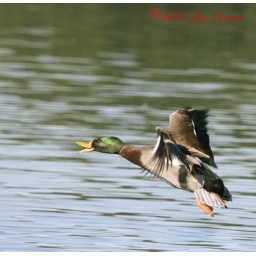
Lake Davis in Orlando is home to many different water fowl.